Ryūzaburō Umehara

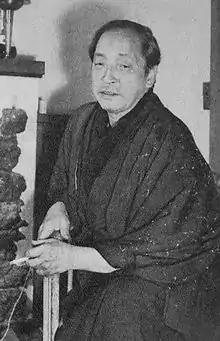

was a Japanese painter who painted in the Yōga style. He was a founding member of the Shunyo-kai art society.